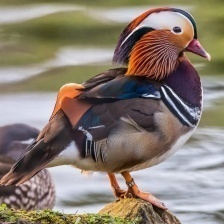
Species: MANDRIN DUCK
Scientific name: AIX GALERICULATA
ImageNet parent category: drake